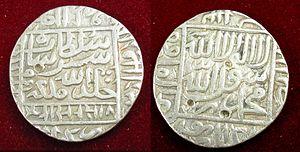
Chronologie de l'économie
L'empire suri était un empire créé par une dynastie musulmane d'origine afghane qui gouverna pendant près de 16 ans un vaste territoire dans le nord du sous-continent indien entre 1539 et 1556, avec Sasaram dans le Bihar moderne servant comme sa capitale.
La roupie est un nom de monnaie courant en Asie du Sud et dans l'océan Indien.
La roupie pakistanaise est la monnaie officielle de la république islamique du Pakistan depuis l'indépendance du pays en 1947. L'émission de la monnaie est contrôlée depuis 1948 par la Banque d'État du Pakistan, qui siège à Karachi, le centre financier du pays.